List of patent medicines

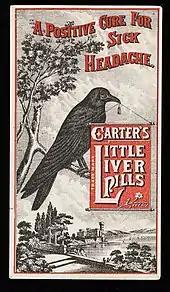
Early 20th-century advertisement

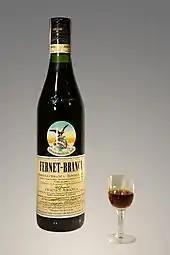
A bottle of Fernet-Branca herbal liqueur

Some brands from the patent medicine era have survived into the present day, typically with significantly revised formulas and toned-down advertising. Some are still sold as medicines, with more realistic claims and less harmful ingredients. Many others, particularly liquid preparations, have been revised into non-medical food or drink products such as soft drinks.